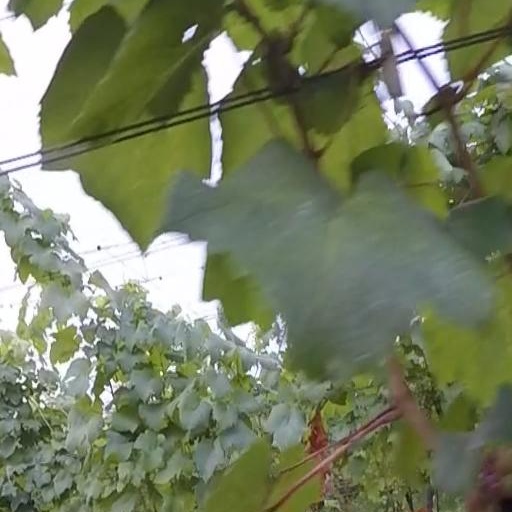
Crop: grape